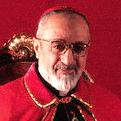
Age: 69